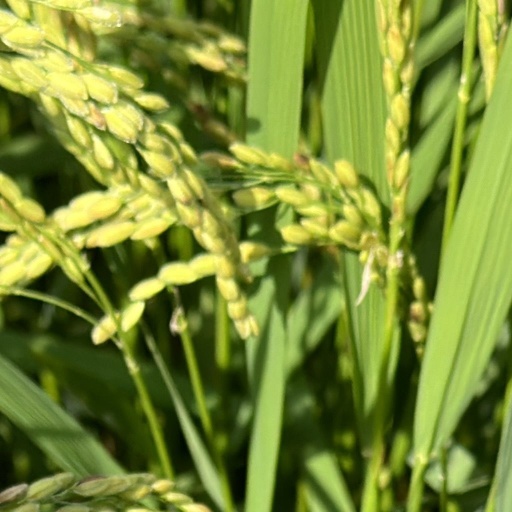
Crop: rice